Church Brampton railway station

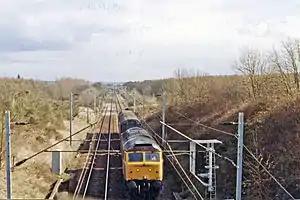
Site of Church Brampton station in 1989.

Church Brampton was a railway station on the Northampton Loop Line serving the village of Church Brampton in Northamptonshire.